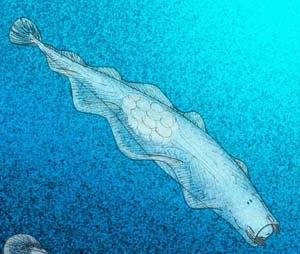
Les Chétognathes sont un embranchement de prédateurs marins. Leur nom, du grec khaitē et gnathos, provient des crochets mobiles qui permettent la capture de leurs proies. Ils sont parfois appelés « vers sagittaires » en raison de leur forme de flèche. Le positionnement des Chétognathes au sein de l'arbre des animaux a été l'objet d'un longue controverse mais des arguments sérieux permettent dorénavant de les classer au sein des protostomiens, l'une des deux grandes lignées d'animaux bilatériens avec les deutérostomiens. Les Chétognathes forment un groupe animal très ancien comme l'attestent plusieurs fossiles datant du Cambrien inférieur. Ils jouent un rôle majeur dans l'écosystème planctonique comme principaux prédateurs directs des copépodes et représentent jusqu'à 10 % de la biomasse du zooplancton.